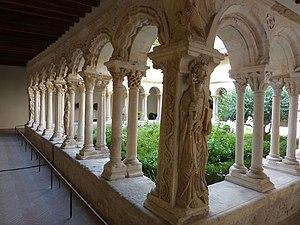
Cloître de Saint-Sauveur d'Aix-en-Provence